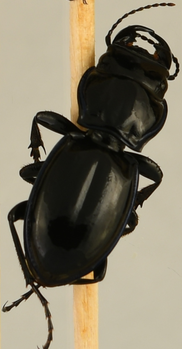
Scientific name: Pasimachus elongatus
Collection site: Central Plains Experimental Range Site (CPER), plot CPER_002